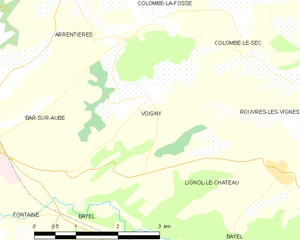
Carte des communes françaises: Voigny